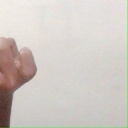
अक्षर: ज